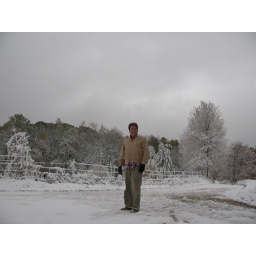
Tom standing on the road just below the Church building...The wind chill was probably down in the teens.